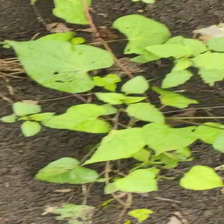
Weed species: Obscure_morning _glory(Ipomoea obscura)